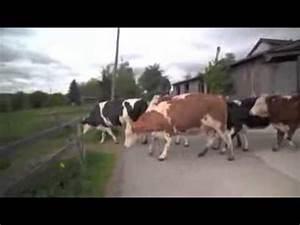
cow